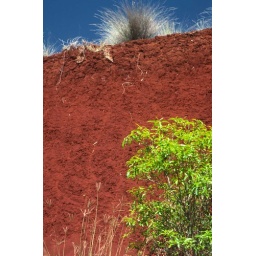
Rich red soil by the road side, near Bunya Mountain, Queensland.